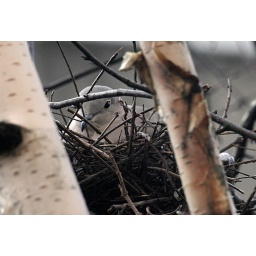
Spotted in a low tree next to a main road in Newport.